Strákagöng

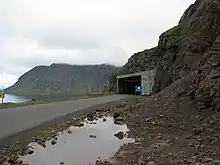
Northwest entrance

Strákagöng is a tunnel in Iceland, located in Northwestern Region along Route 76. It has a length of and was opened in 1967. It is the second tunnel ever built in Iceland, only preceded by a minor tunnel of 30 meters between Ísafjörður and Súðavík. Prior to the tunnel being built, the only road connection to the town of Siglufjörður was a very difficult mountain road built in 1946, that was closed about 5 months a year due to snow.